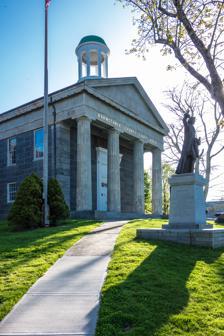
Building: Barnstable County Courthouse
Country: United States of America
Year built: 1831
United States historic place Barnstable County Courthouse U.S. National Register of Historic Places U.S. Historic district Contributing property Barnstable County Courthouse in 2014 Show map of Cape Cod Show map of Massachusetts Show map of the United States Location 3195 Main St., Barnstable, Massachusetts Coordinates 41°42′5″N 70°18′17″W / 41.70139°N 70.30472°W / 41.70139; -70.30472 Built 1831 Architect Taylor, Jacob & Abner; Parris, Alexander Architectural style Greek Revival Part of Old King's Highway Historic District ( ID87000314 ) NRHP reference No. 81000104 Significant dates Added to NRHP June 11, 1981 Designated CP March 12, 1987 The Barnstable County Courthouse is an historic courthouse at 3195 Main Street in Barnstable, Massachusetts .  The two-story Greek Revival building was built in 1831 to a design by architect Alexander Parris .  It is built mostly out of Quincy granite, although its front portico and fluted Doric columns are made of wood fashioned to look like stone.  The building has been expanded five times between 1879 and 1971, with each addition made in a style sensitive to its original styling, and its main courtroom features original Federal styling. The building was listed on the National Register of Historic Places in 1981, and included in the Old King's Highway Historic District in 1987. The Barnstable Superior Court is located in the building. Description and history The courthouse is set on the south side of Main Street ( Massachusetts Route 6A , also known as the Old King's Highway), at the western edge of a complex housing administrative facilities of Barnstable County .  The building consists of a north-facing original rectangular two-story block, behind which a series of symmetrically-arranged wings have been built.  The original block, designed by the renowned architect Alexander Parris , measures 65 by 26 feet (19.8 m × 7.9 m), and is fashioned out of large blocks of Quincy granite.  It is fronted by a Greek temple front, consisting of a triangular pediment supported by four fluted Doric columns.  The temple front, including the columns, is fashioned out of wood finished to give the appearance of stone.  The main courtroom has retained most of its original woodwork and trim, including some of its original furnishings. The building has been repeatedly enlarged to meet increased need for facilities.  All of these expansions continued the use of Quincy granite, giving the building a unified feel.  In 1879 the building was enlarged to the rear, and in 1889 a single-story ell was added extending east from the rear.  In 1906 the eastern ell was raised to two stories and a matching two-story ell was added to the west.  These ells were extended further to the southwest and southeast with two-story additions in 1925.  The building underwent a major rehabilitation in 1971, at which time a small addition was added to south, centered between the last two additions. Gallery Bronze sculpture of James Otis, Jr stands to the left of the courthouse entrance Bronze sculpture of Mercy Otis Warren stands to the right of the courthouse entrance Barnstable County Court House, in Barnstable See also National Register of Historic Places listings in Barnstable County, Massachusetts References